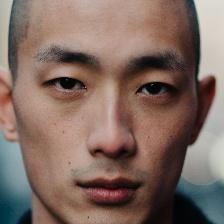
Label: faces